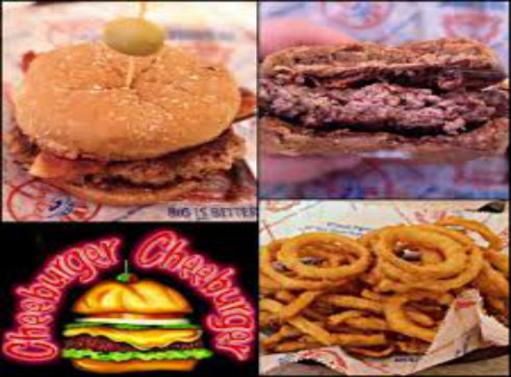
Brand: cheeburger cheeburger
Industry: Food